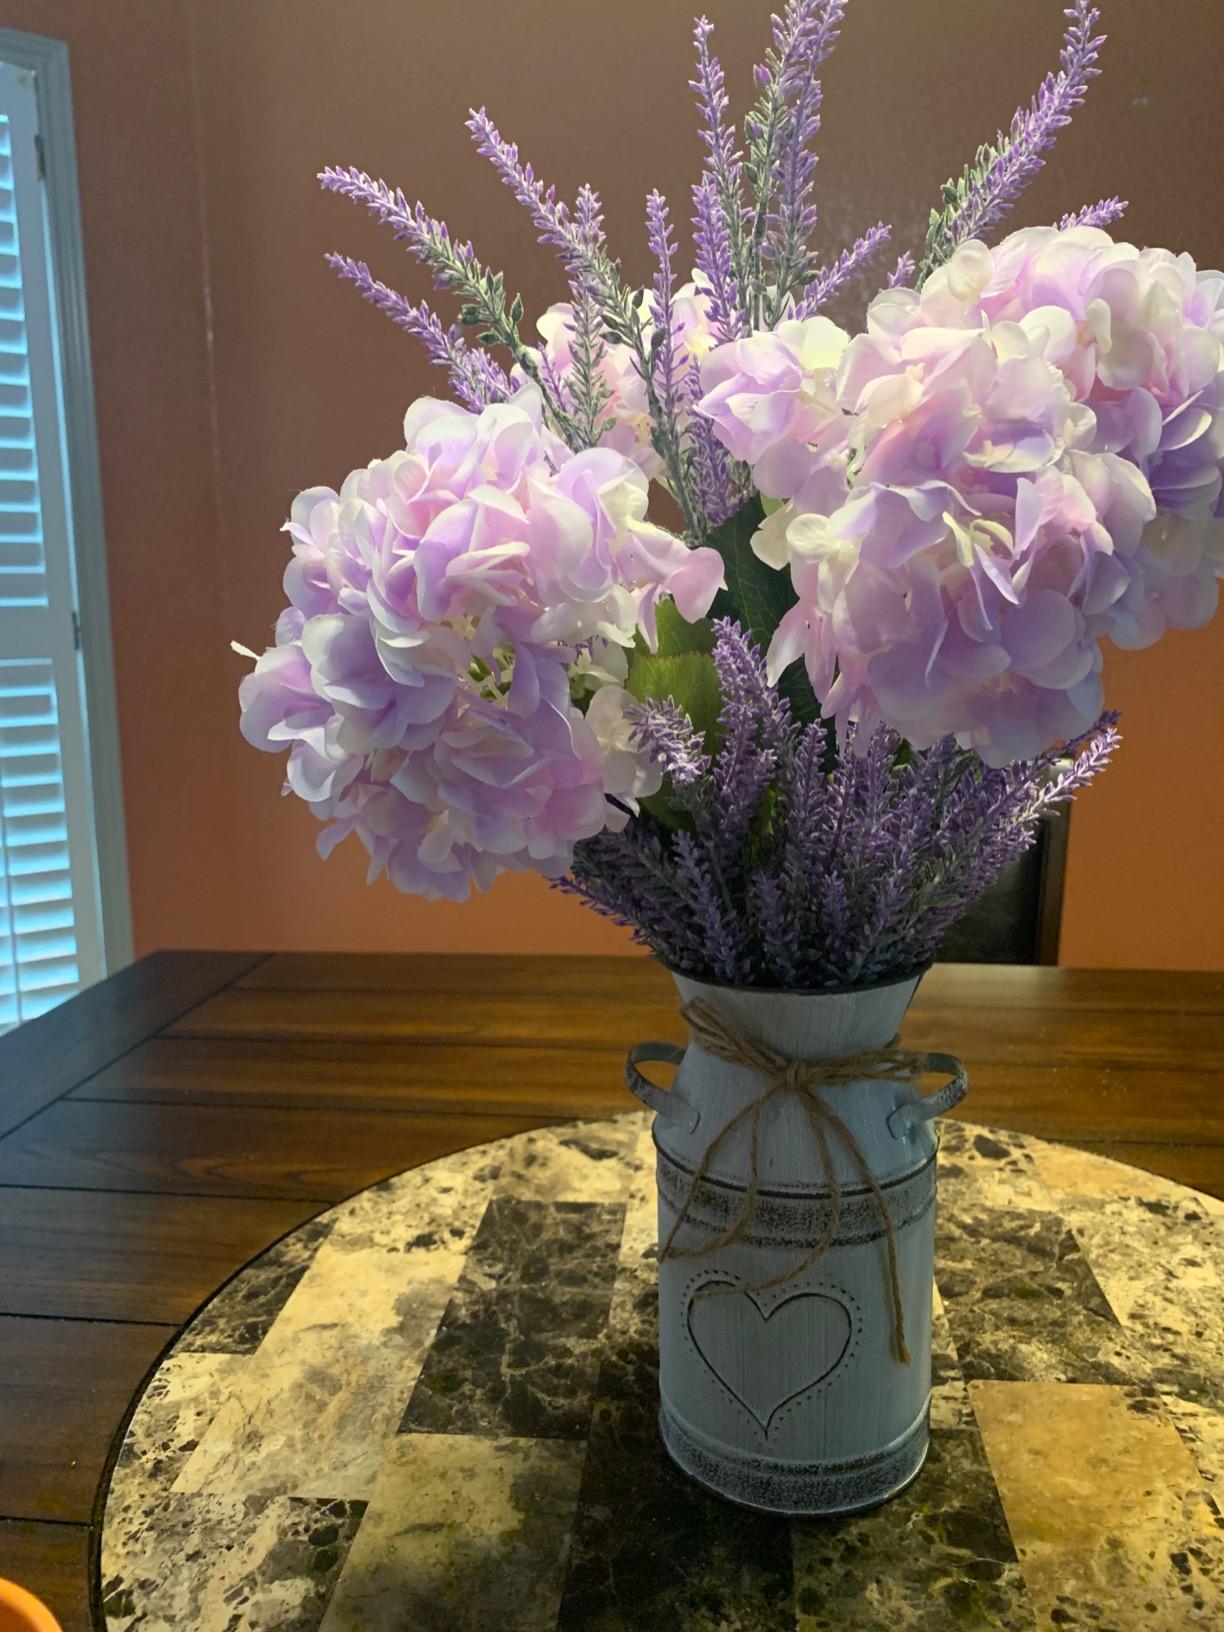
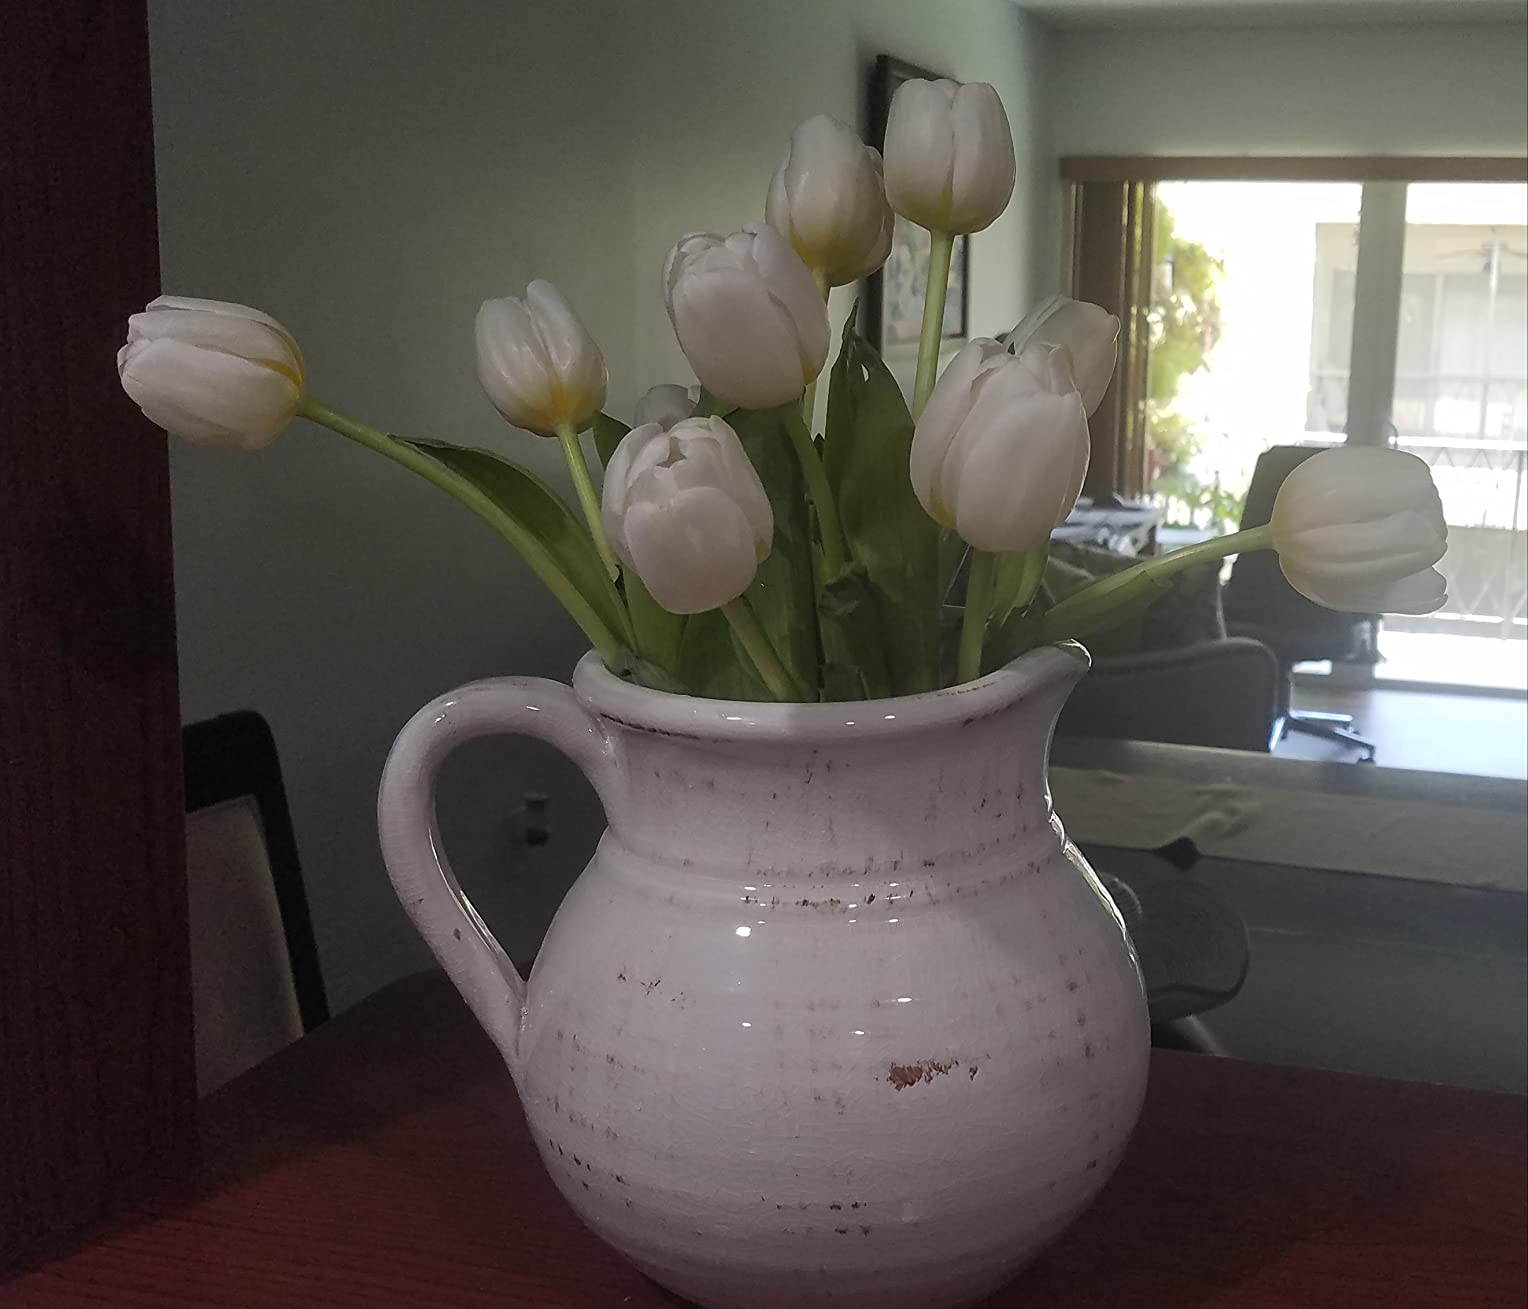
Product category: vase
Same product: no